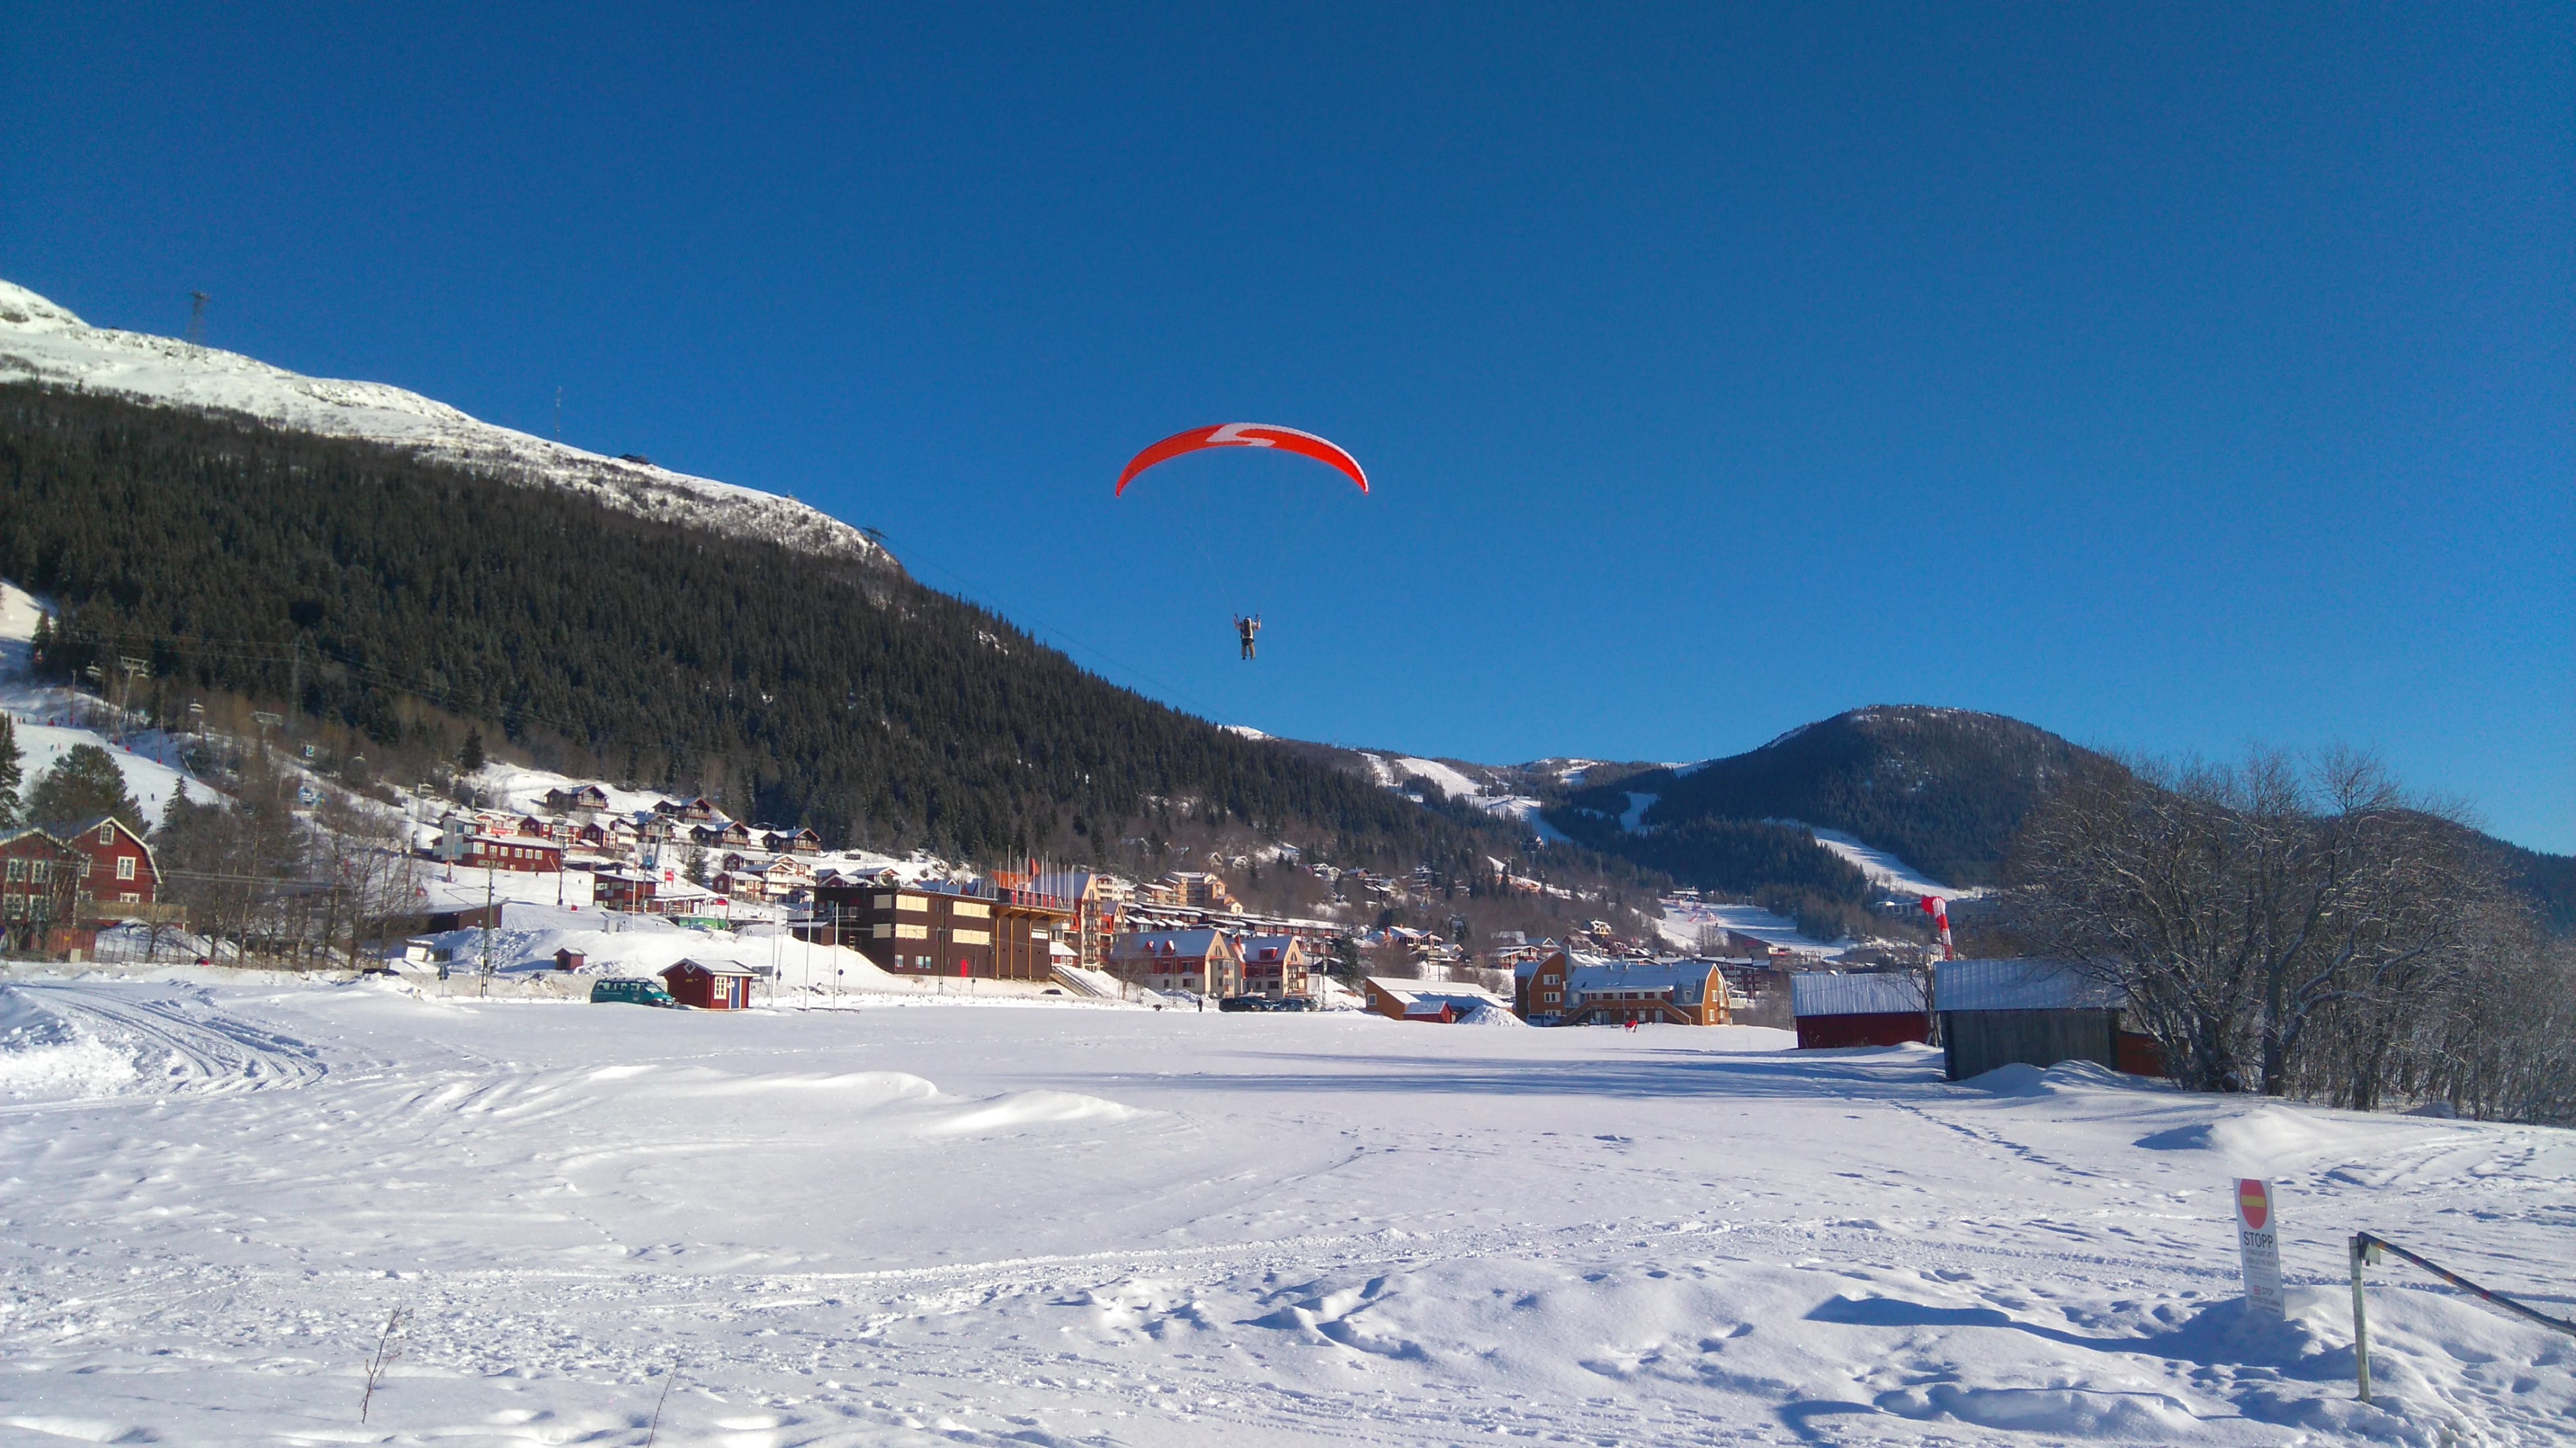
mountain, snow, air, mountain range, fly, flight, freedom, snowboard, extreme sport, paragliding, sports equipment, winter sport, sports, airborne, mountains, sweden, snowboarding, piste, geological phenomenon